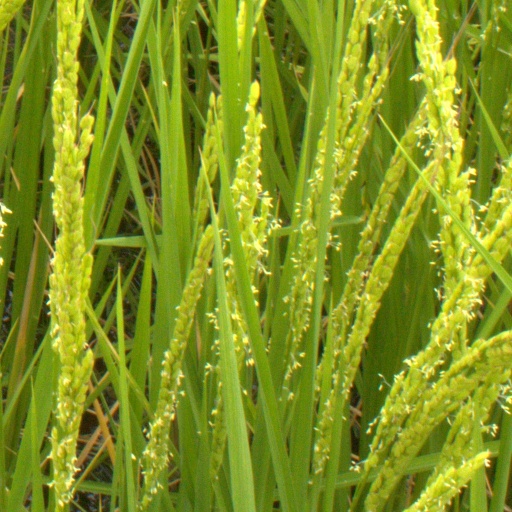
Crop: rice